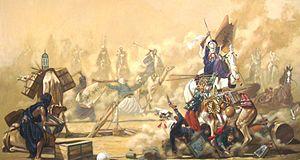
Le musée central de l'Armée est un musée militaire national algérien situé sur les hauteurs d'Alger, dans la commune d'El Madania, près du Mémorial du Martyr.